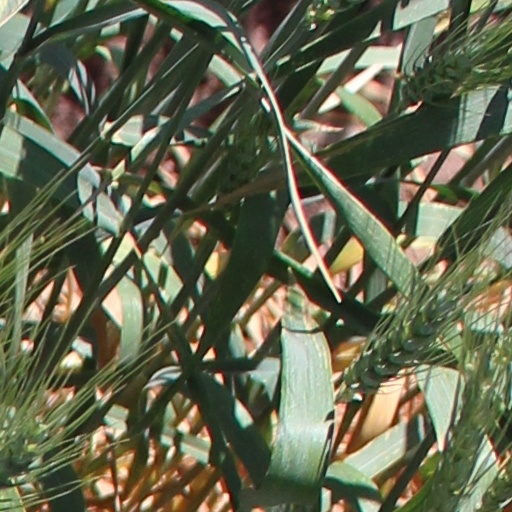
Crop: wheat